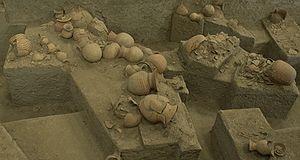
La Thaïlande n'est le « pays des Thaï » que depuis un millénaire environ. Avant l'arrivée des peuples thaï depuis le sud de la Chine, il a existé dans la région plusieurs royaumes indianisés successifs ou concurrents, d'ethnie môn, khmère ou malaise.